History of popular religion in Scotland

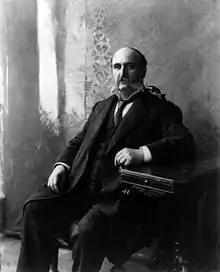
Ira D. Sankey, whose singing and compositions helped popularise accompanied church music in Scotland in the late nineteenth century

Scottish Protestantism in the seventeenth century was highly focused on the Bible, which was seen as infallible and the major source of moral authority. In the early part of the century the Genevan translation was commonly used. In 1611 the Kirk adopted the Authorised King James Version and the first Scots version was printed in Scotland in 1633, but the Geneva Bible continued to be employed into the seventeenth century. Many Bibles were large, illustrated and highly valuable objects. They often became the subject of superstitions, being used in divination. Family worship was strongly encouraged by the Covenanters. Books of devotion were distributed to encourage the practice and ministers were encouraged to investigate whether this was being carried out.